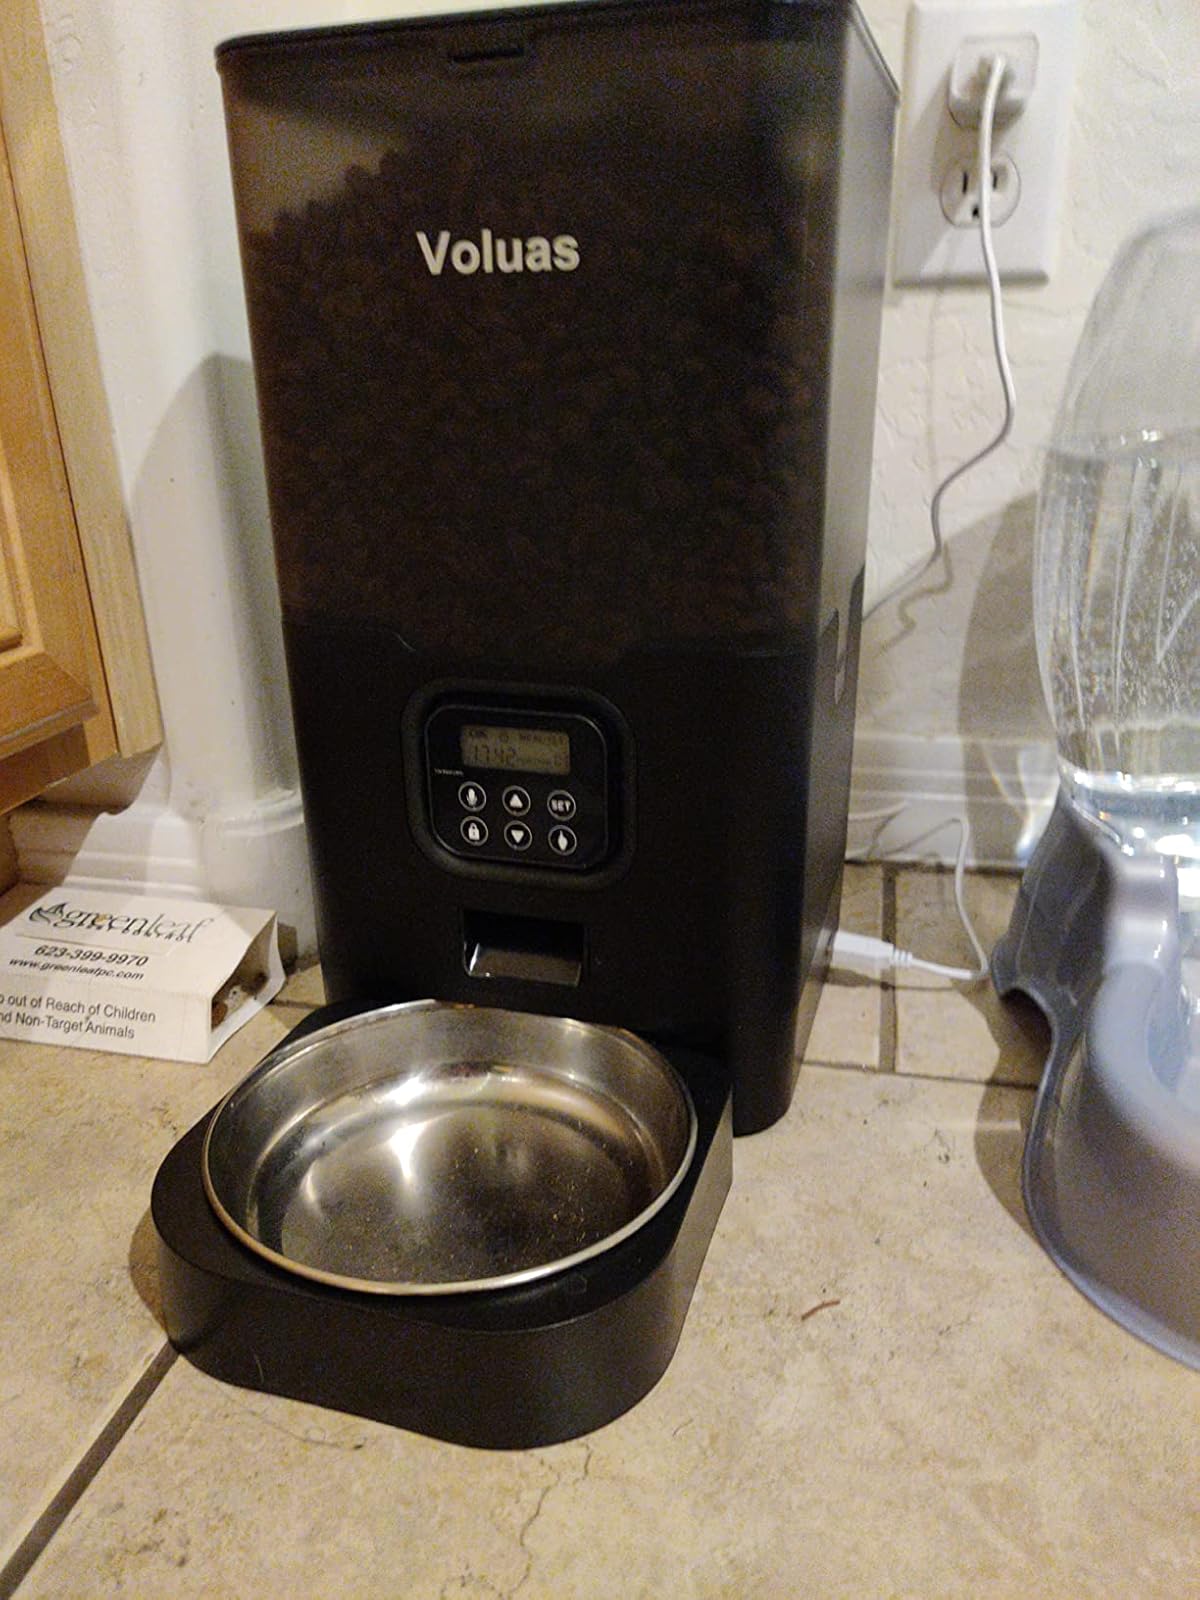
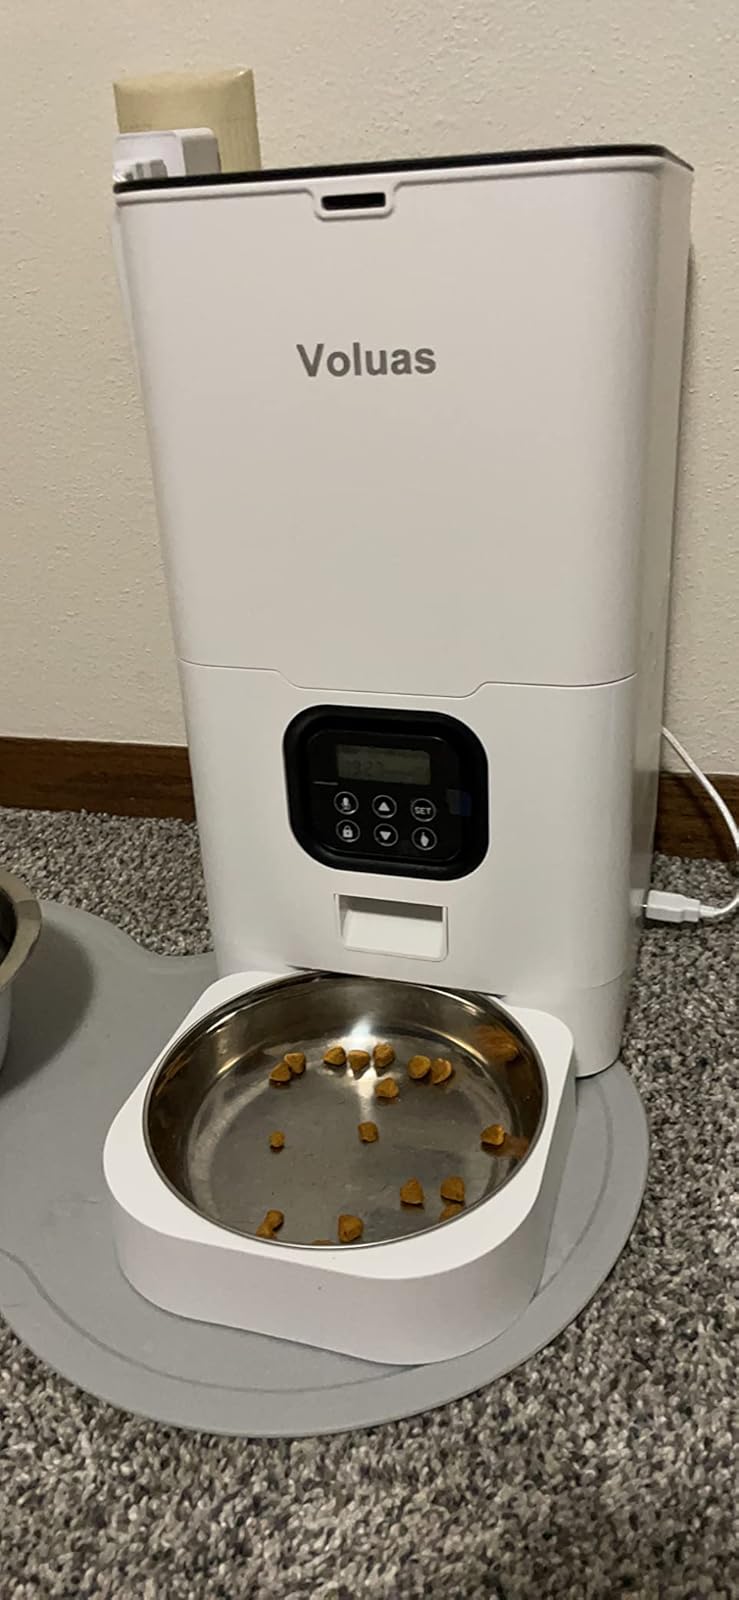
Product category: items_feeder
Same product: no